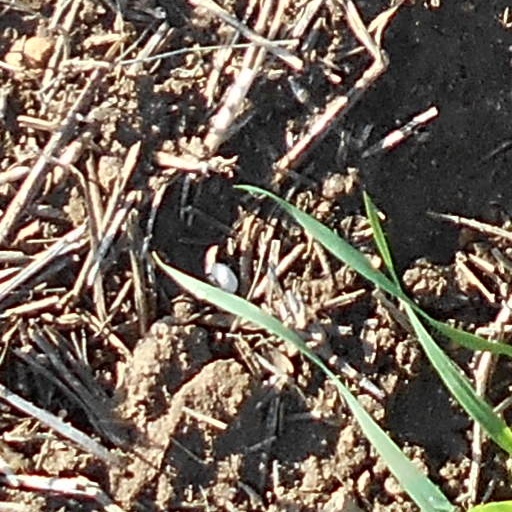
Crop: wheat